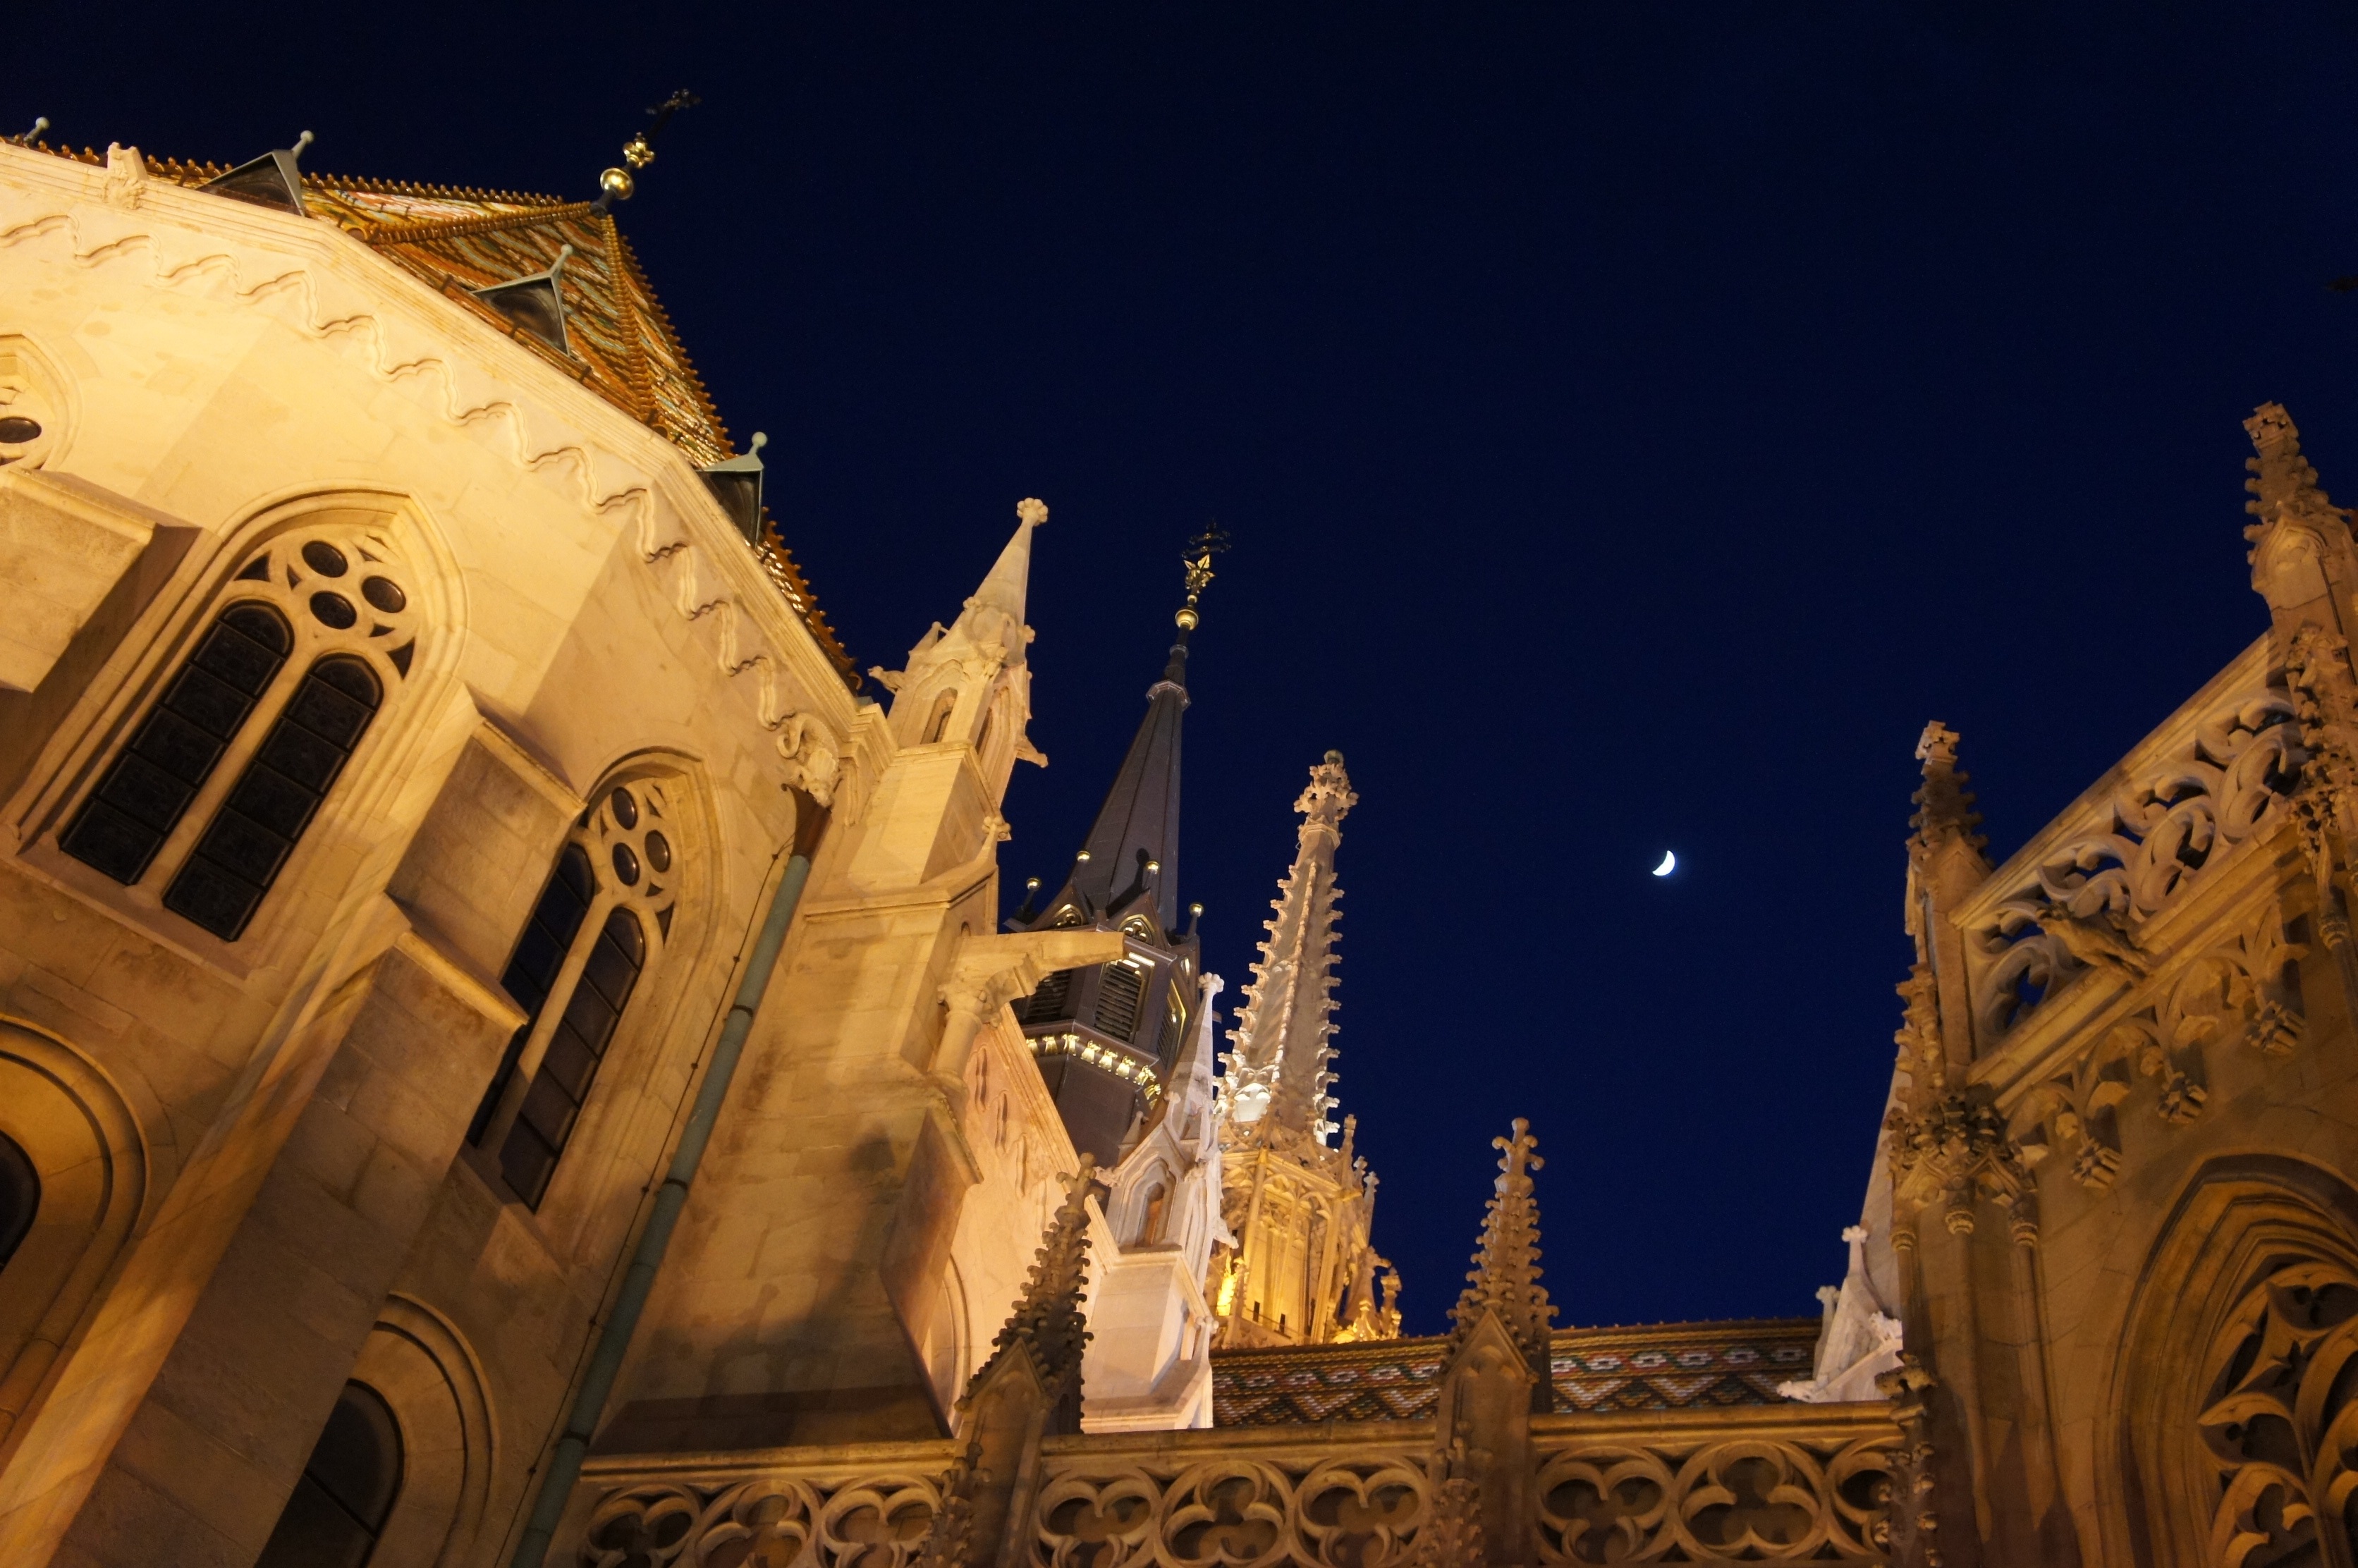
architecture, sky, night, building, travel, europe, landmark, church, cathedral, tourism, moon, place of worship, temple, budapest, hungary, famous, historical, hungarian, matthias, ancient history